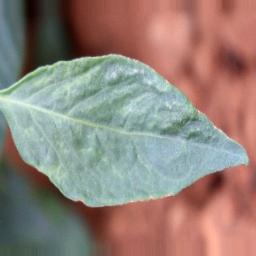
Label: healthy